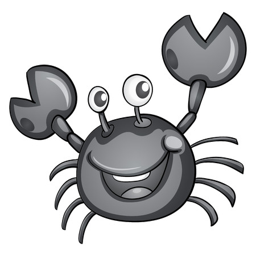
poster of a crab in black and white vector